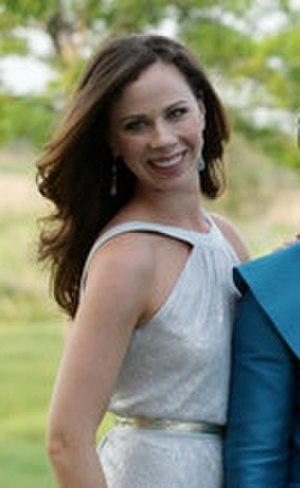
Barbara Pierce Bush et Jenna Bush, nées le 25 novembre 1981 à Dallas, sont les filles jumelles de l'ancien président des États-Unis George W. Bush et de sa femme Laura Bush.